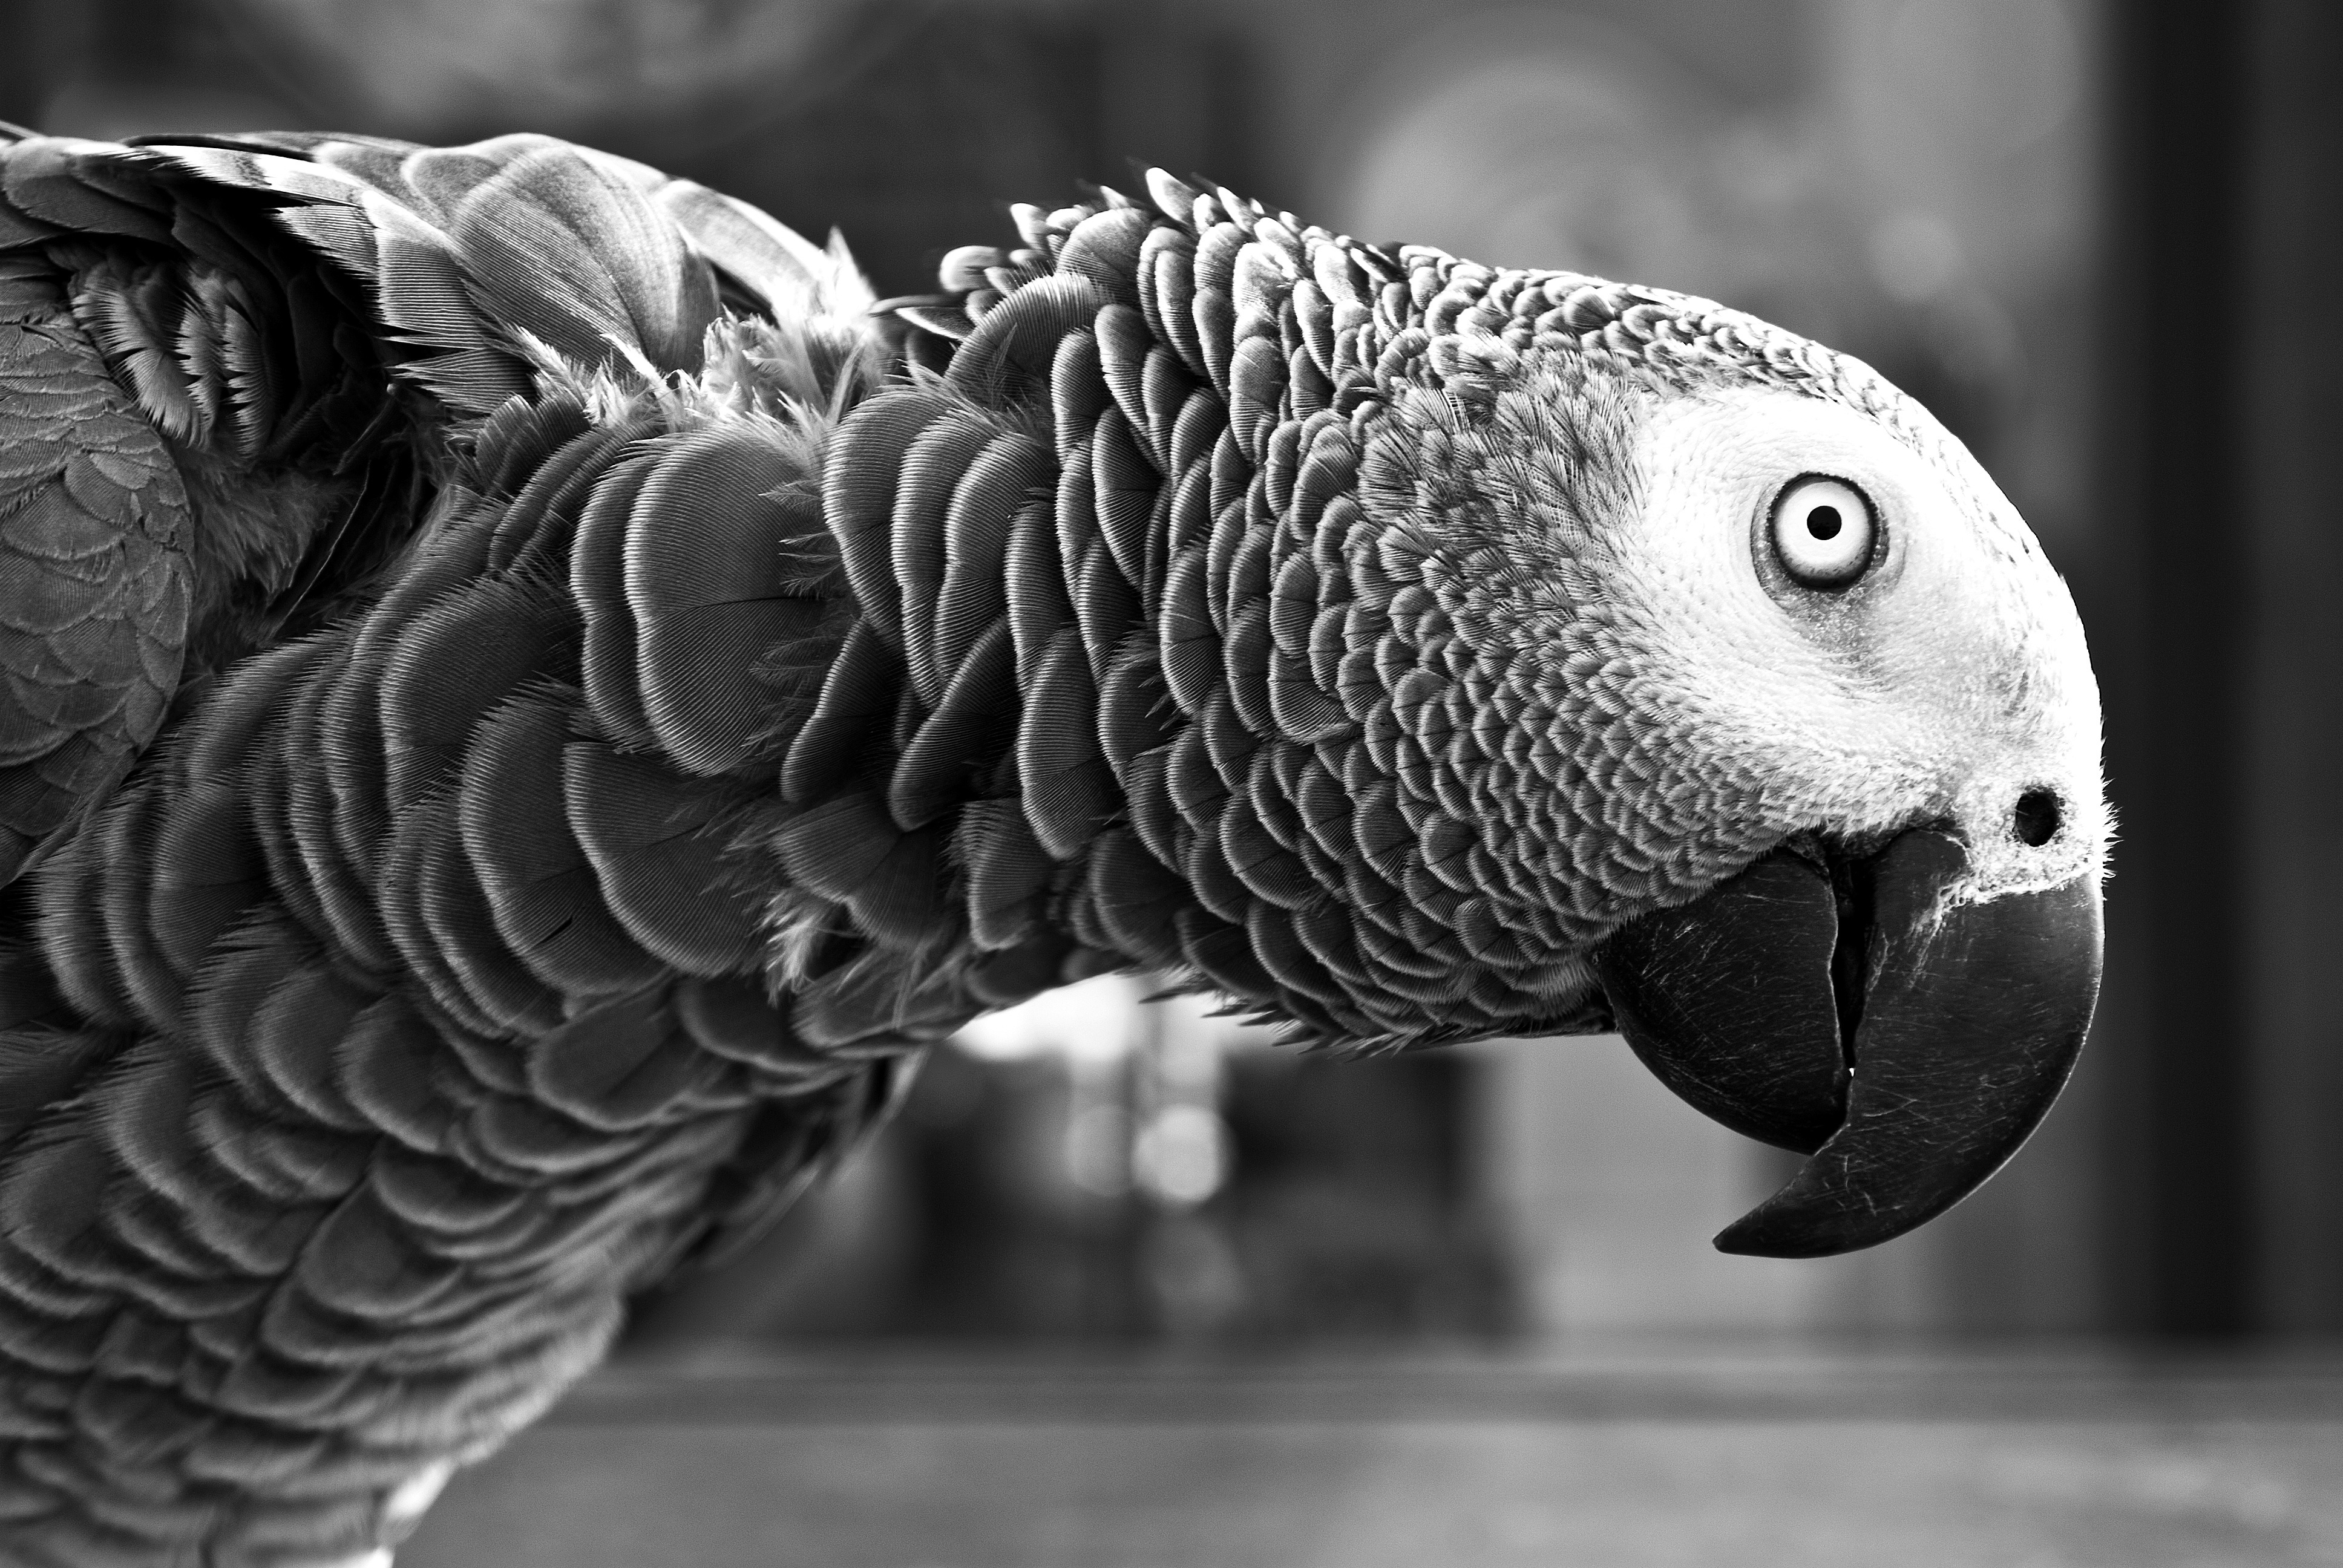
bird, wing, black and white, white, photography, animal, pet, beak, black, monochrome, feather, fauna, close up, vertebrate, parrot, exotic, parakeet, macro photography, monochrome photography